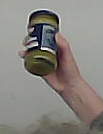
Product: barilla_pesto